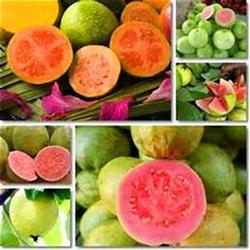
Label: Guava